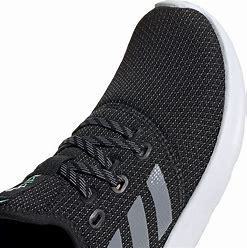
Brand: Adidas
Model: Cloudfoam Pure